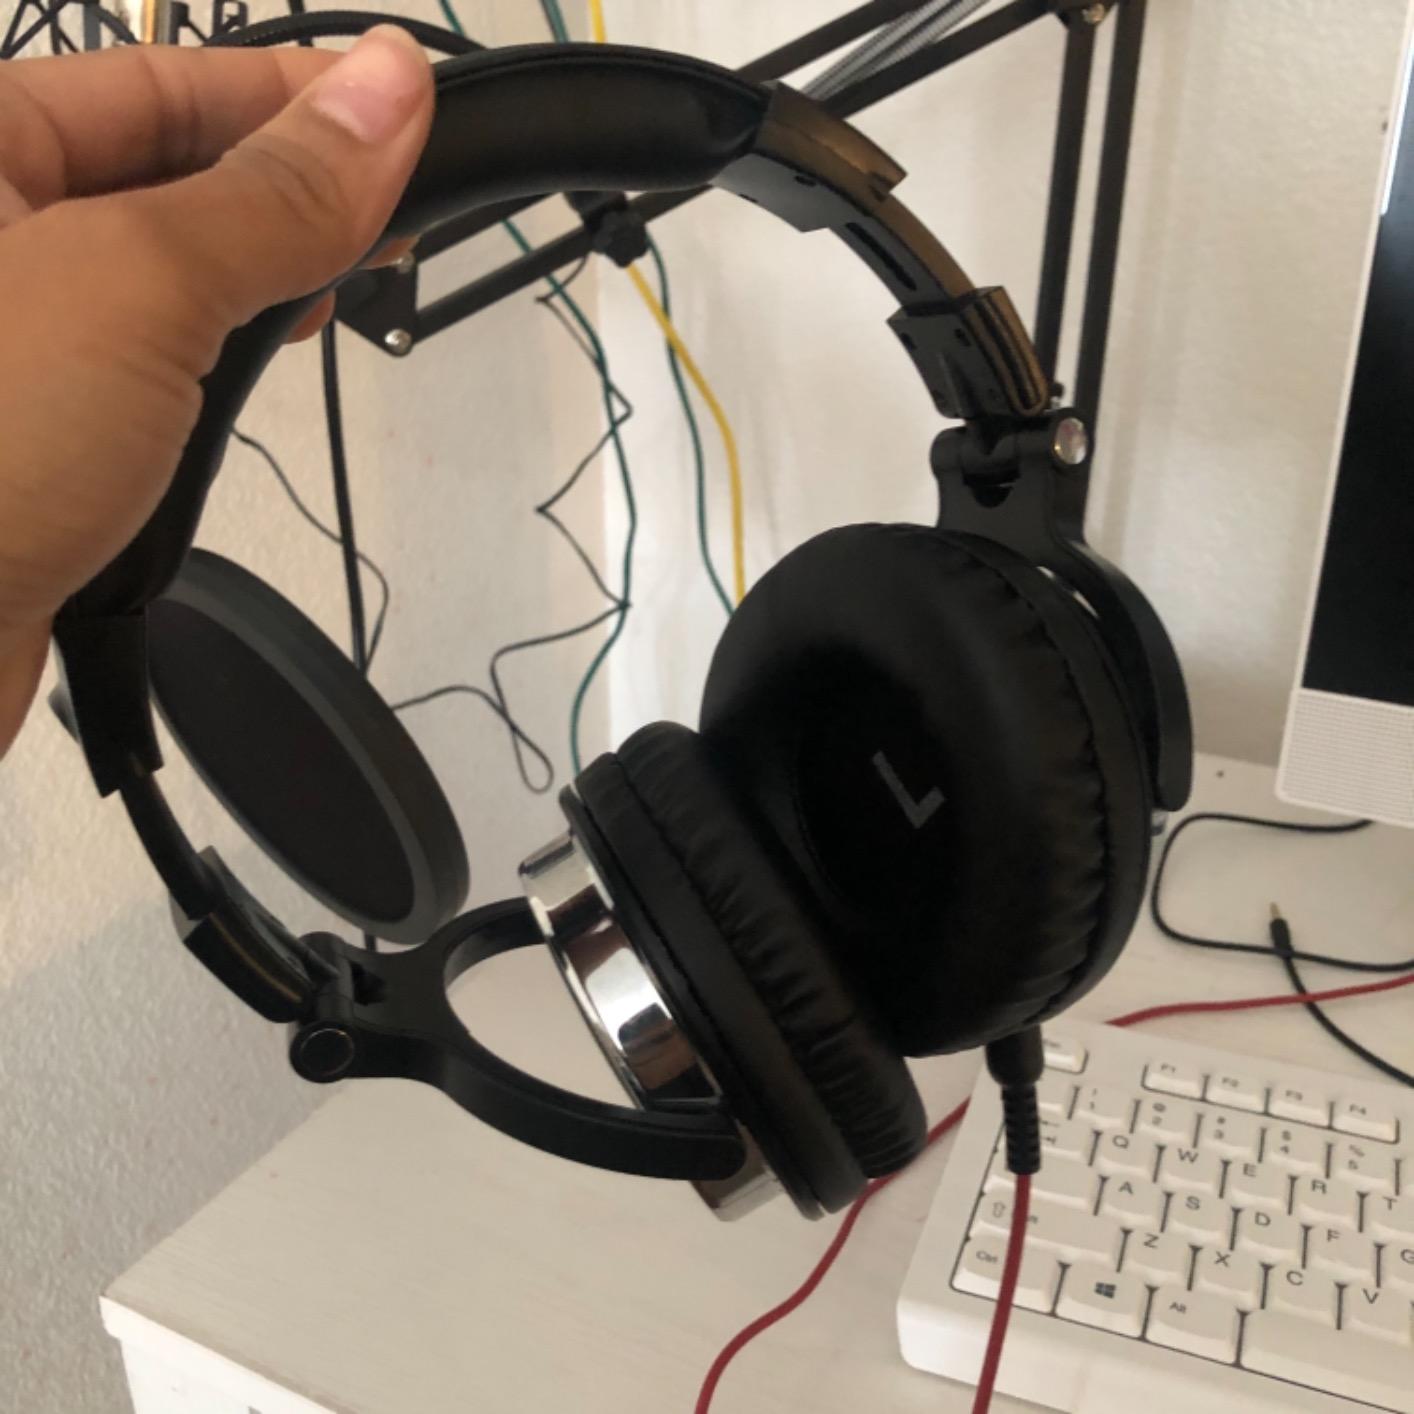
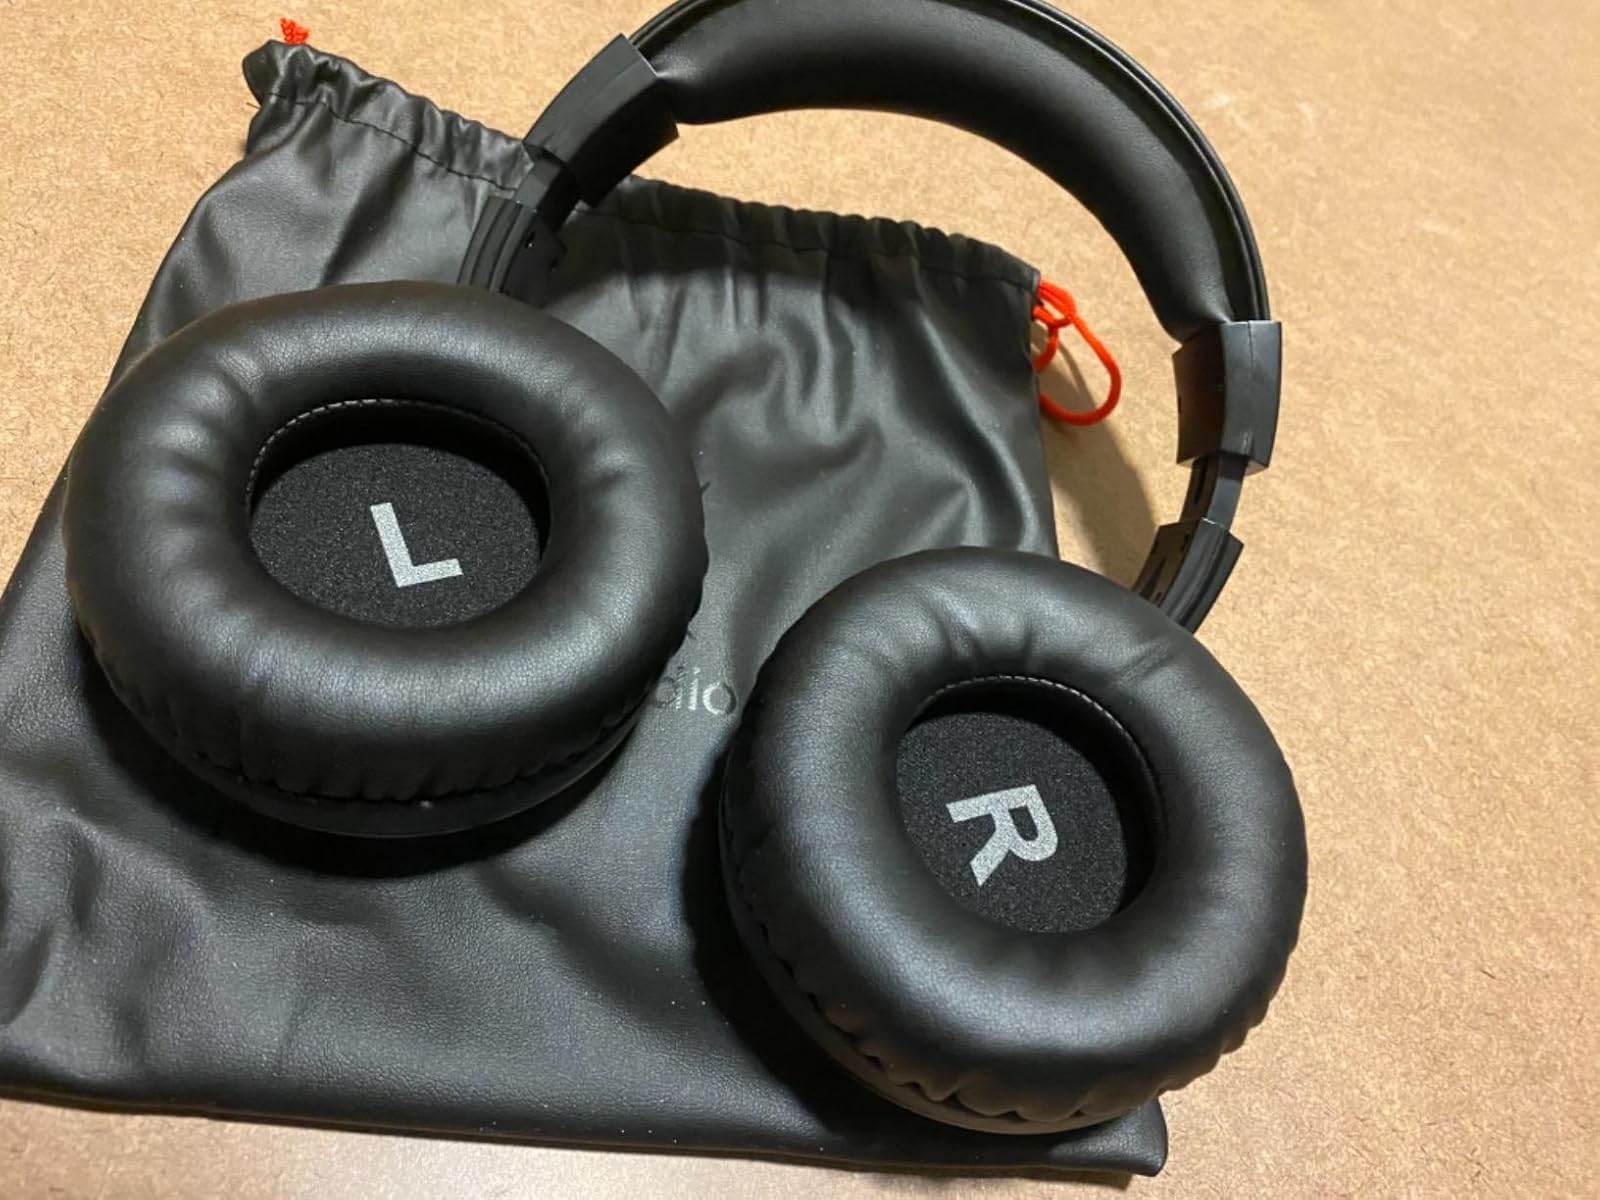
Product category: headphones
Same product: yes